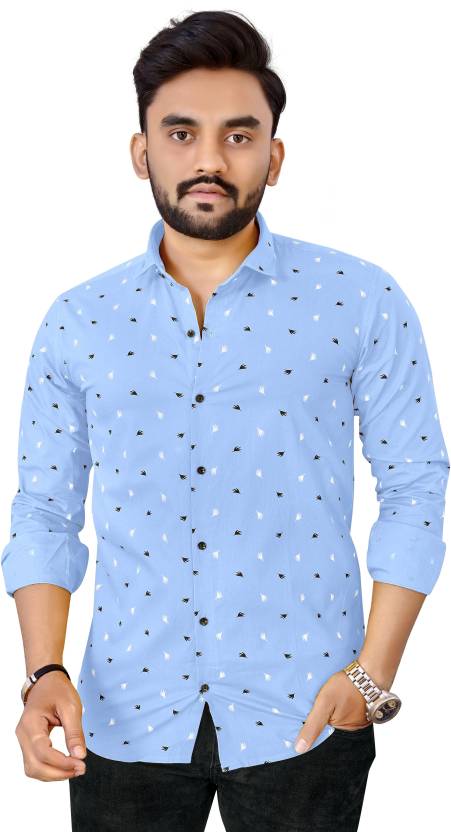
Product: Men Regular Fit Printed Casual Shirt
Price: ₹399
Colors: Light Blue
Pattern: Printed